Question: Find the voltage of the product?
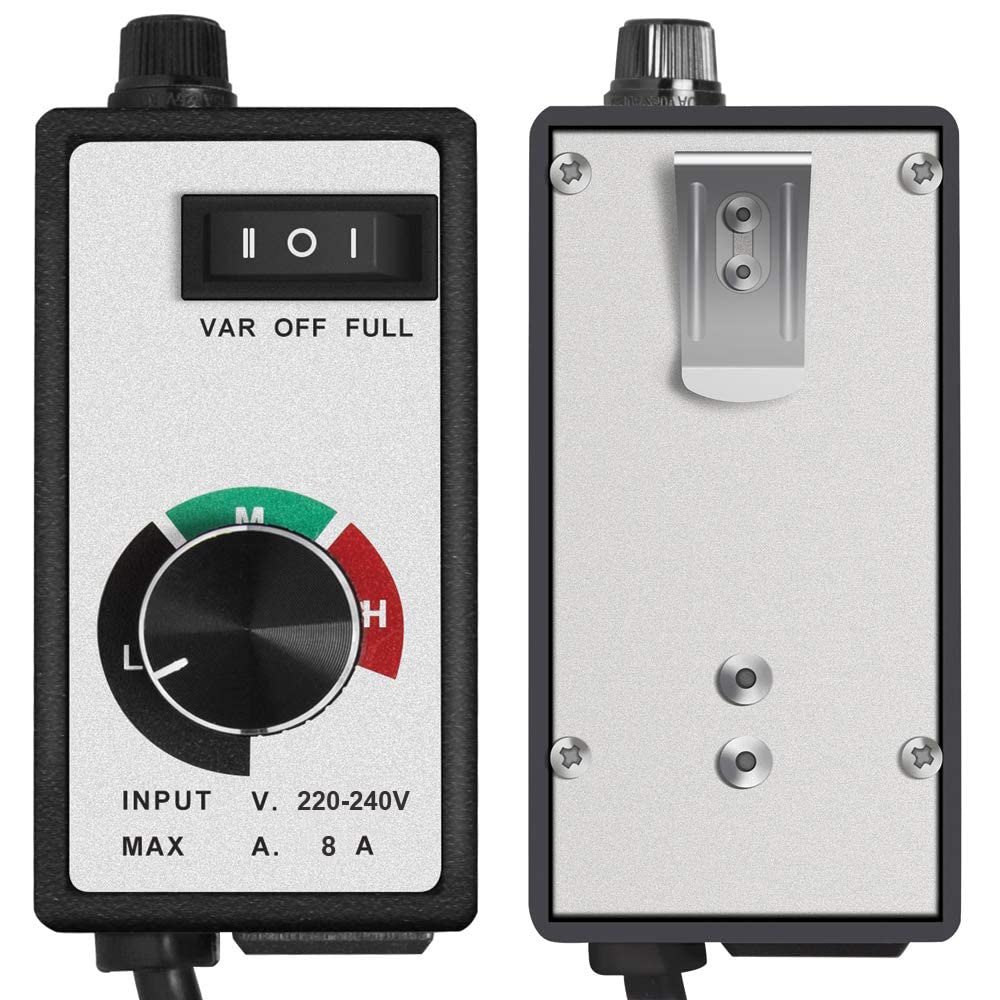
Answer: [220.0, 240.0] volt